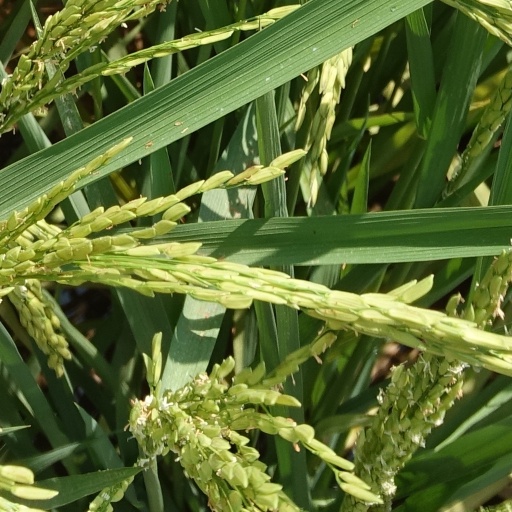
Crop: rice